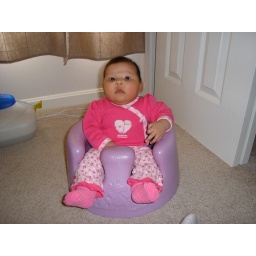
Big girl in her bumbo chair